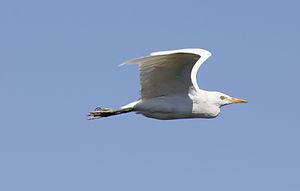
Le Héron garde-bœufs est une espèce d'oiseaux échassiers, de la famille des ardéidés, qui compte les hérons, les aigrettes, les butors et apparentés. On le trouve dans les régions tropicales, subtropicales et tempérées chaudes. Il est monotypique du genre Bubulcus bien que certaines autorités considèrent ses deux sous-espèces comme des espèces à part entière, le héron garde-bœufs d'Asie et le héron garde-bœufs d'Afrique. Malgré des similitudes au niveau du plumage avec les aigrettes du genre Egretta, il est plus étroitement apparenté aux hérons du genre Ardea. Originaire d'Asie, d'Afrique et d'Europe, il a connu une expansion rapide dans sa répartition et a colonisé avec succès une grande partie du reste du monde.